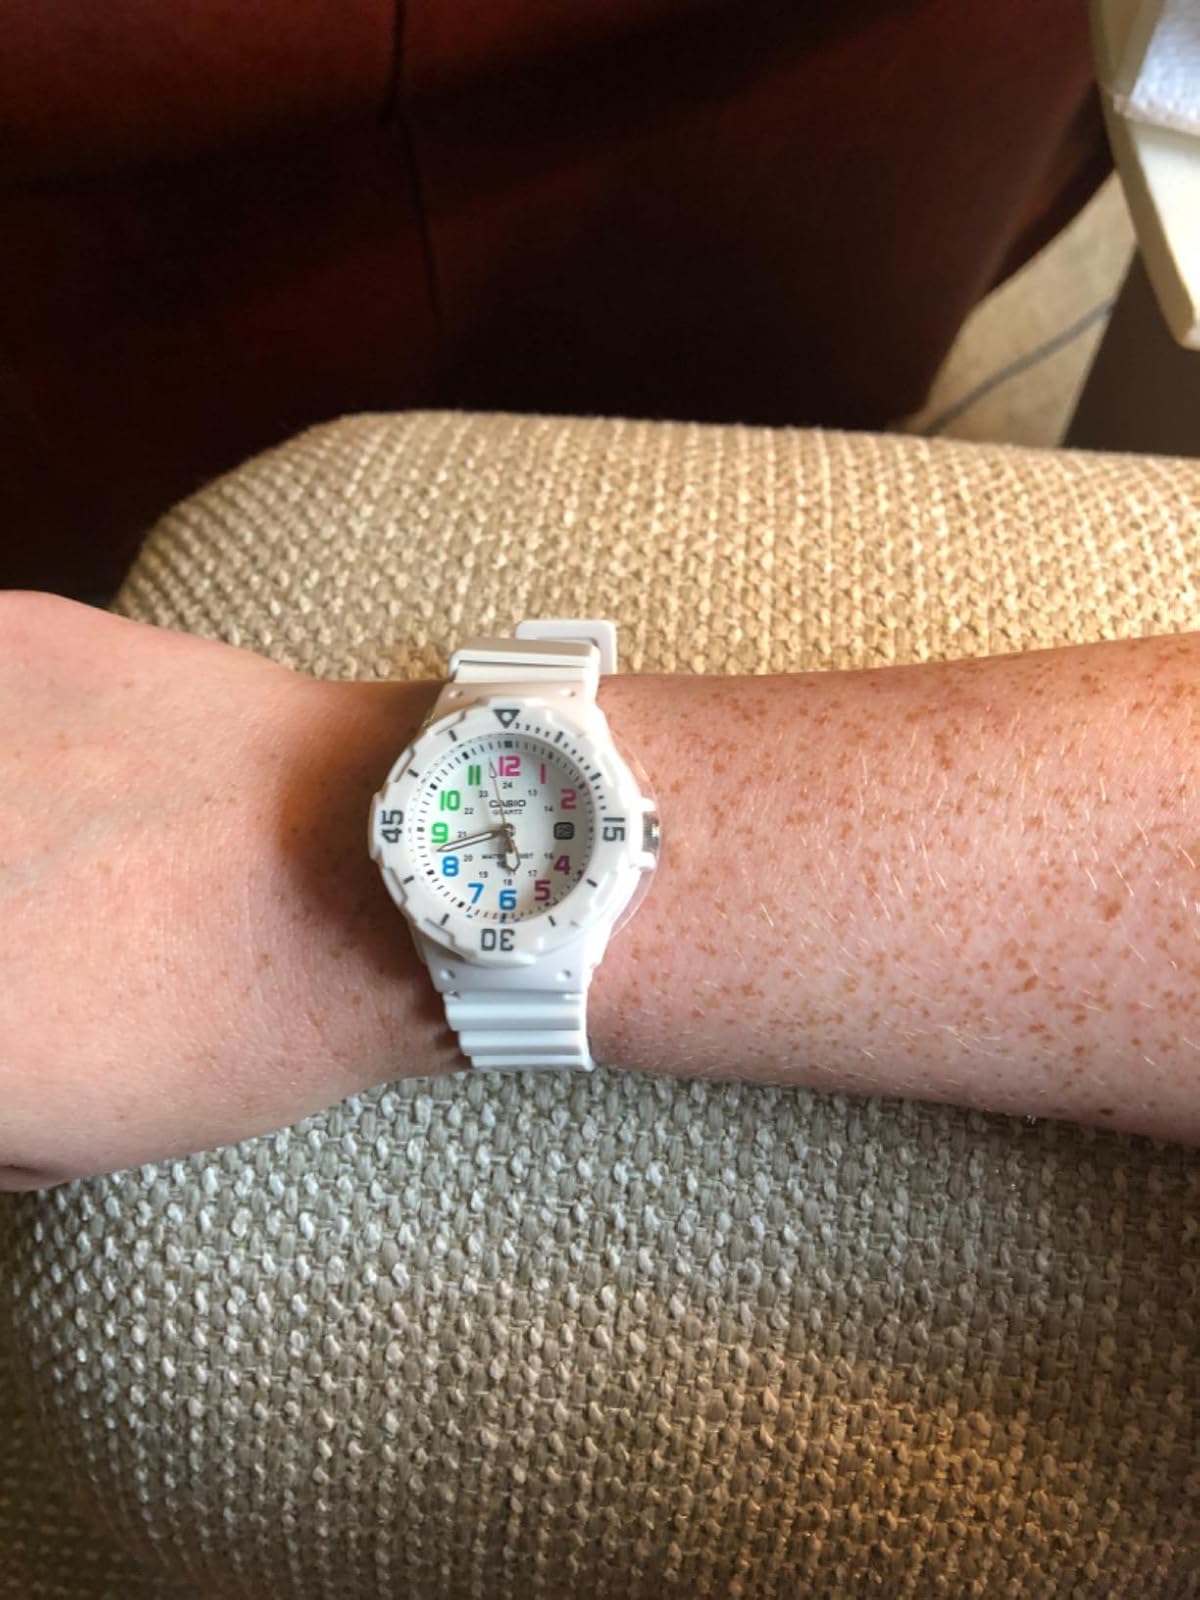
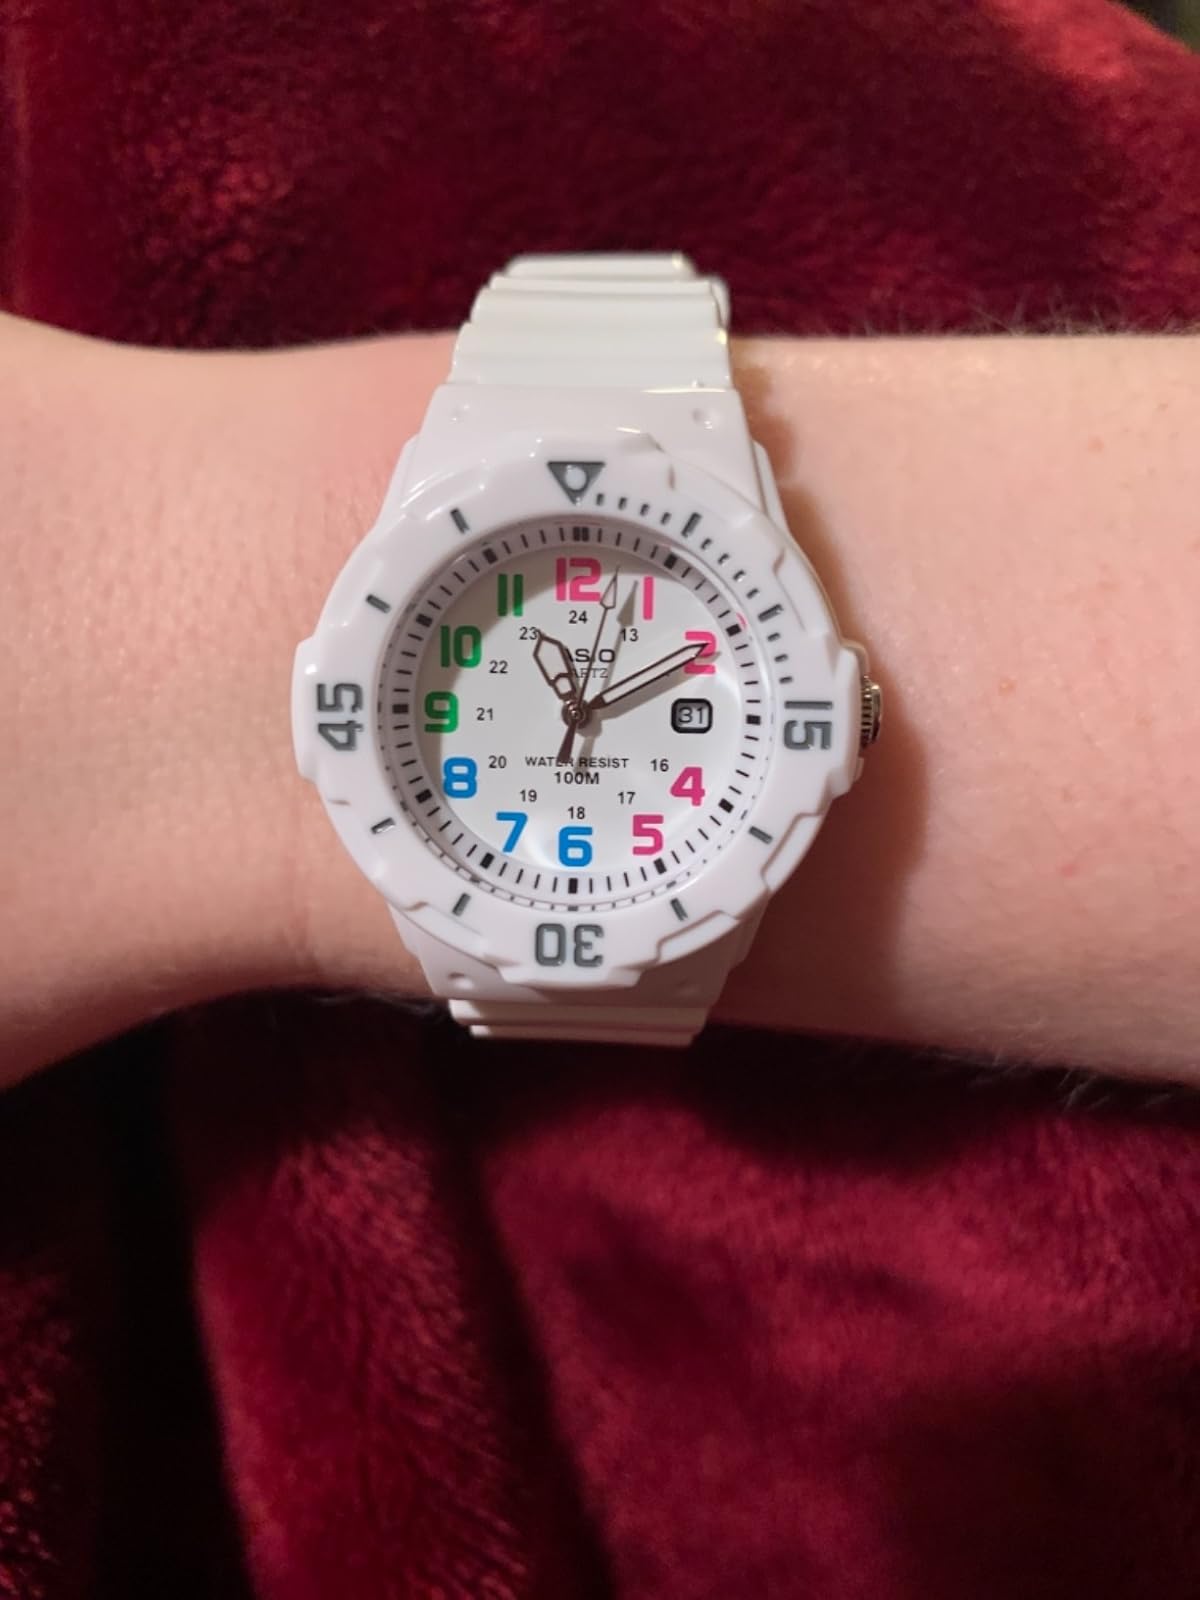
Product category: accessories_watch
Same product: yes